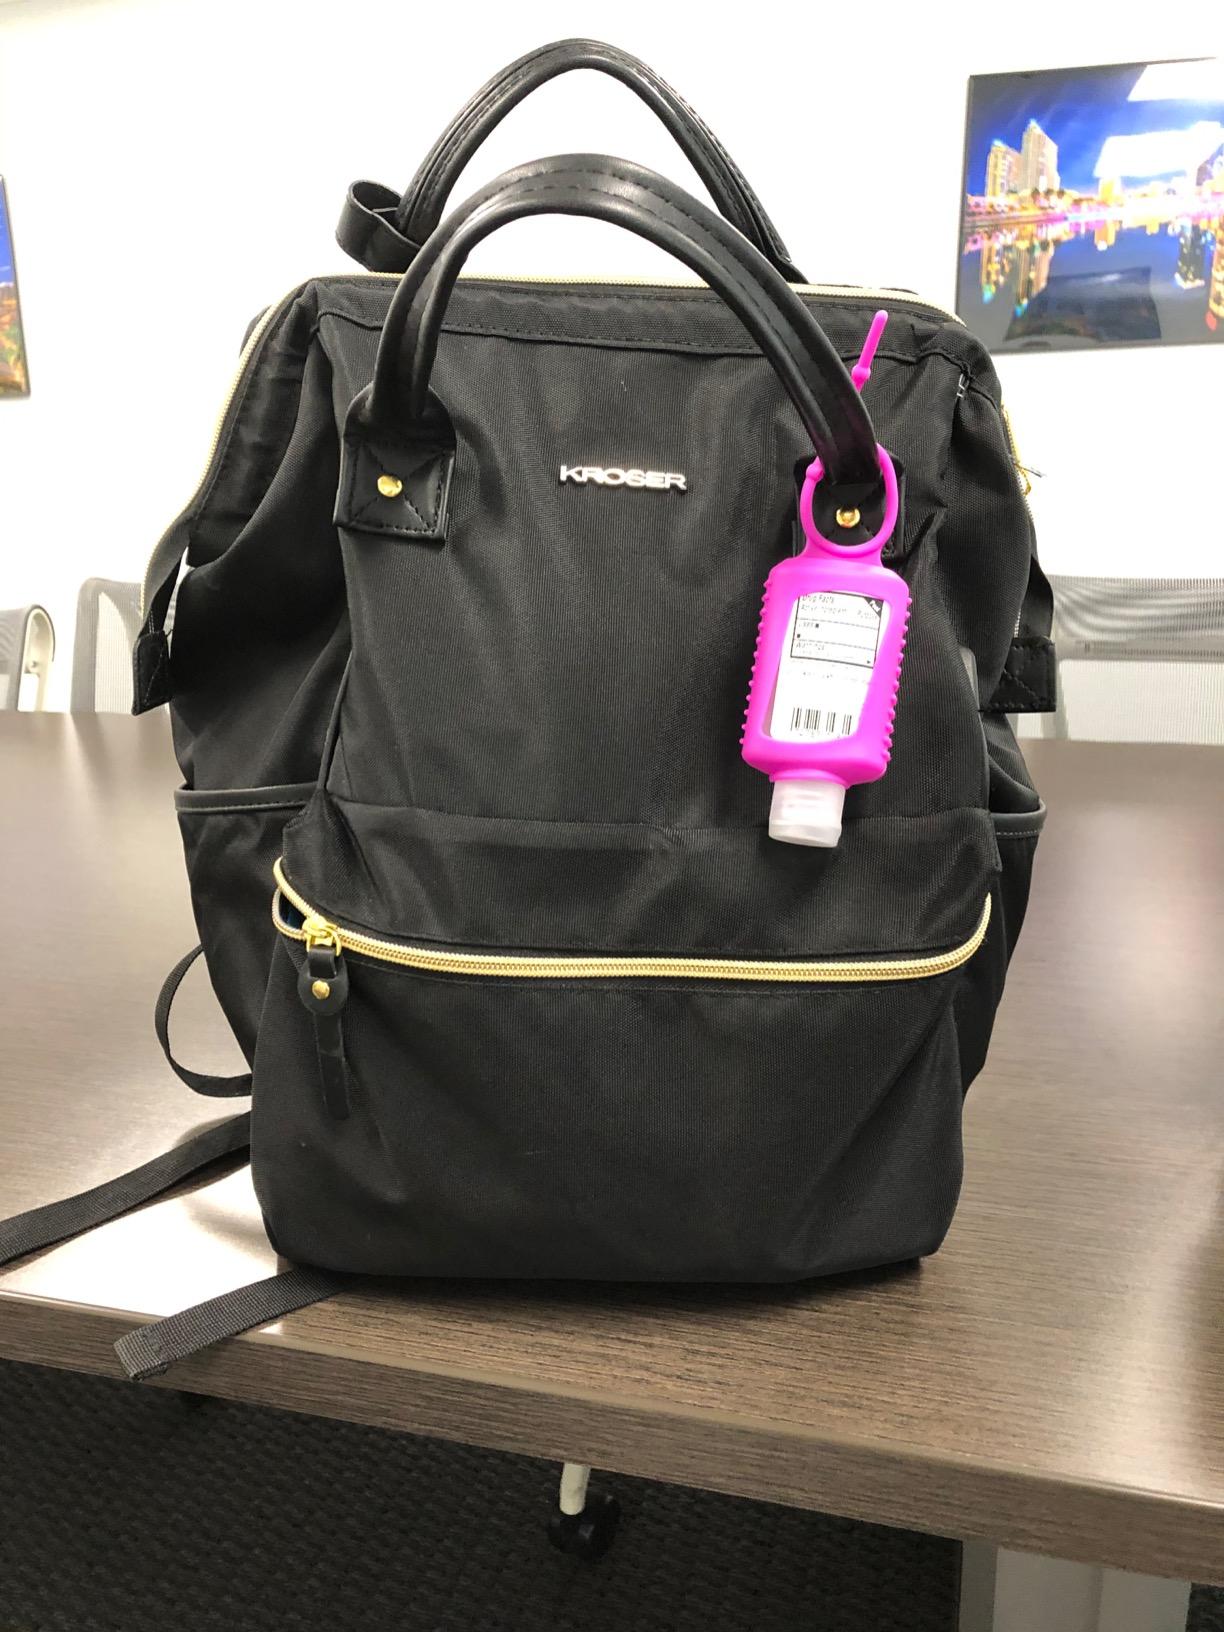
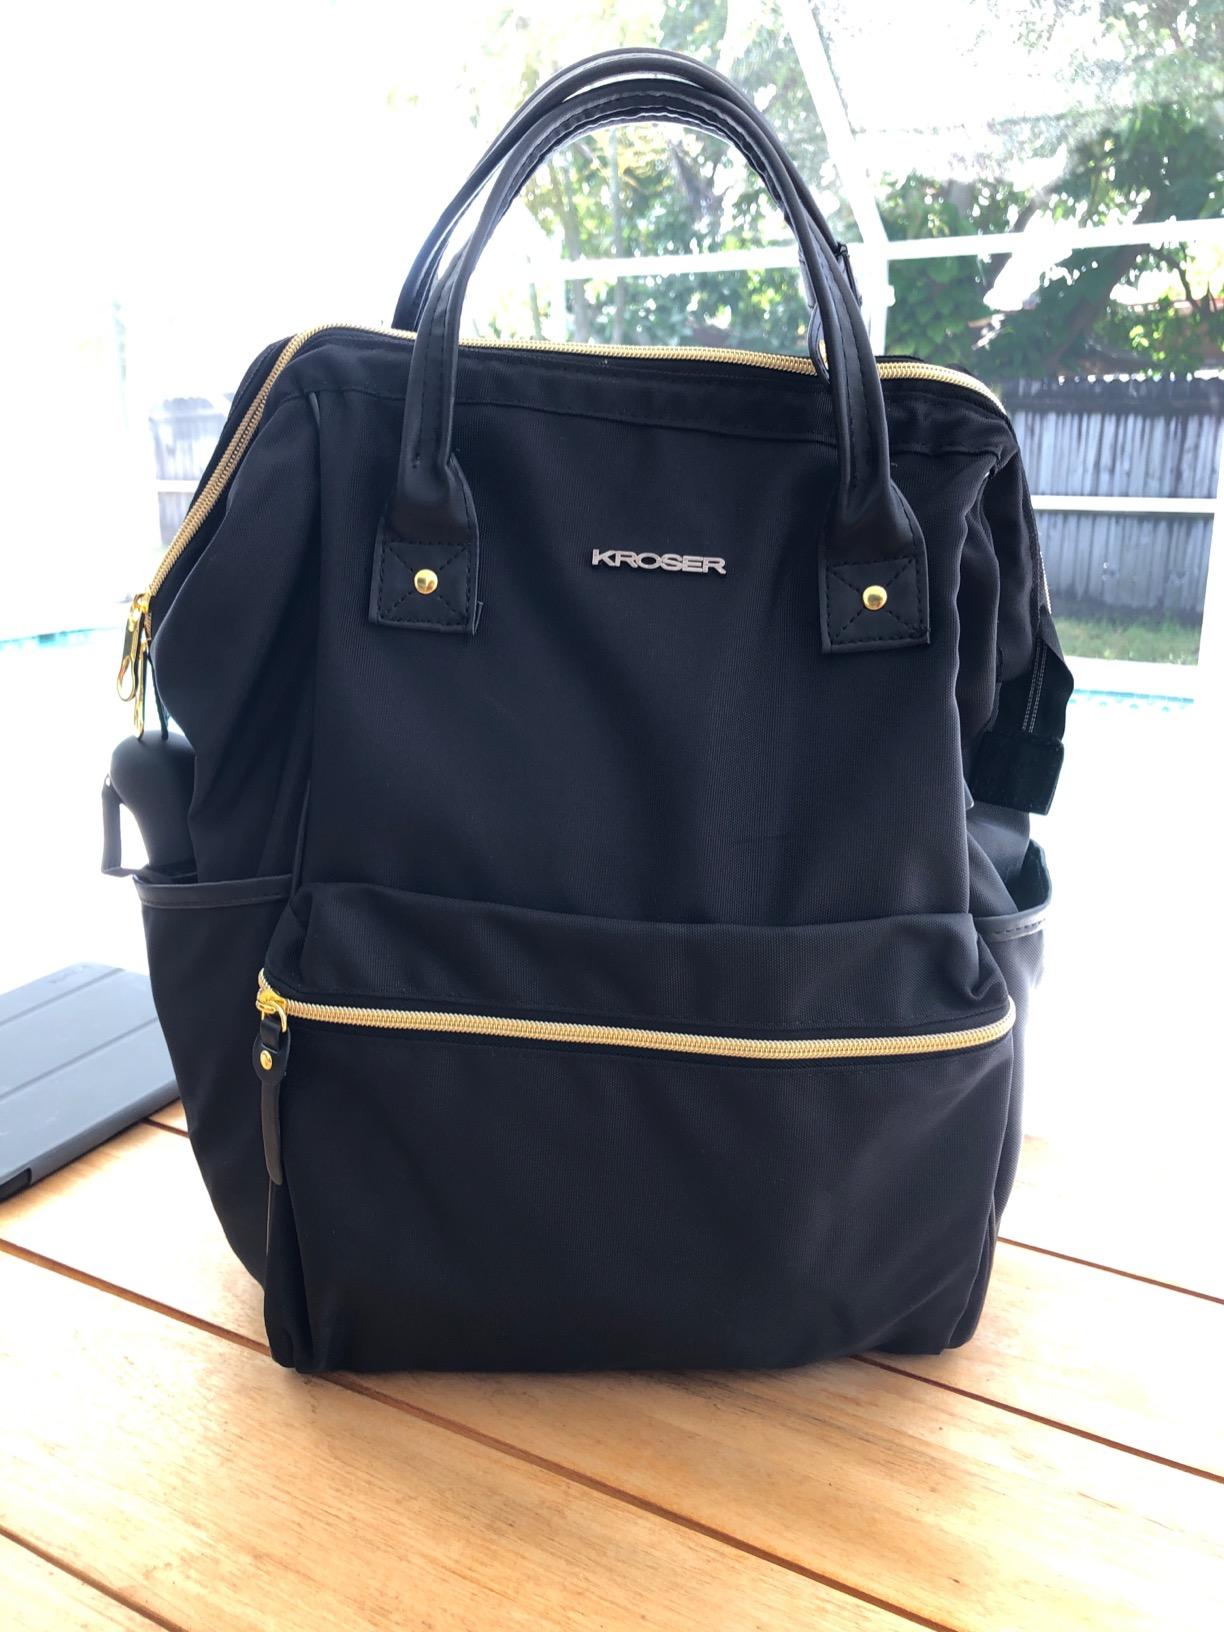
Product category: bag
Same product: yes